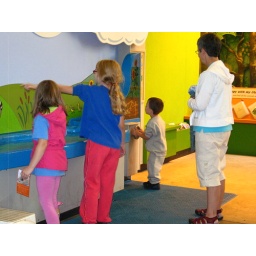
This water cycle model is in the main building at Como Park.